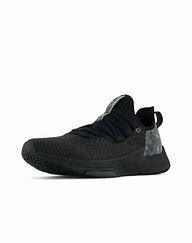
Brand: New
Model: Balance 100